Gustaf V

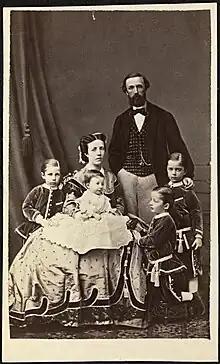
Prince Gustaf (far left) with his parents and brothers in 1865.

Gustaf V was born on 16 June 1858 in Drottningholm Palace in Ekerö, Stockholm County, the son of Prince Oscar, Duke of Östergötland and Princess Sofia of Nassau. His father was a younger son of the reigning king, Oscar I, and as the king's eldest son, Crown Prince Charles had no surviving sons, it could be expected that the new-born prince would one day inherit the Swedish throne. At birth he was created Duke of Värmland, and on 12 July he was baptised "Oscar Gustaf Adolf" at the Royal Chapel of the Stockholm Palace by the Archbishop of Uppsala, Henrik Reuterdahl.